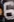
Number: 6